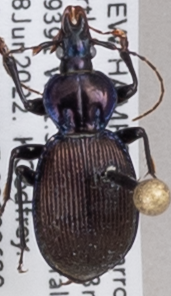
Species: Sphaeroderus canadensis canadensis
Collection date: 2022-06-08
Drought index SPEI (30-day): -0.594
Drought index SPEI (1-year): -0.38
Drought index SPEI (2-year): -1.16